Culiacán

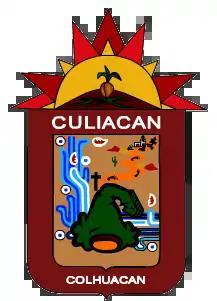
Coat of arms of the city of Culiacán.

Sometime later, the State Congress approved the extension of the capital city's name, giving it its current official name of Culiacán de Rosales. "Rosales" honors the great Mexican military man Antonio Rosales, who fought in the second French Intervention and the Reform War, along with serving as the governor of Sinaloa.